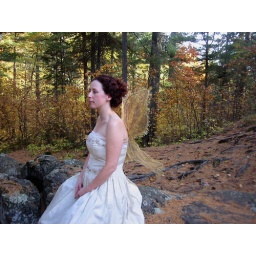
golden fairy resting in the forest